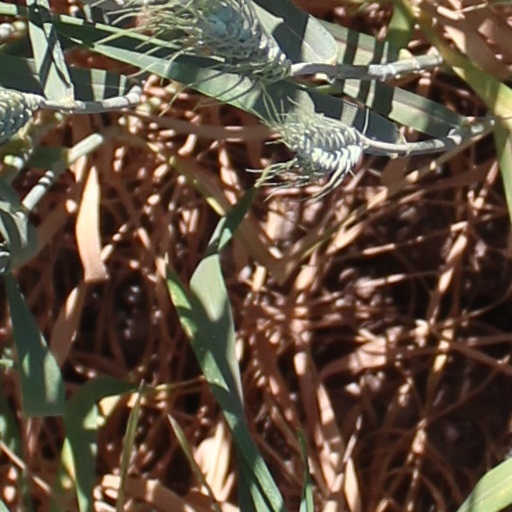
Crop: wheat